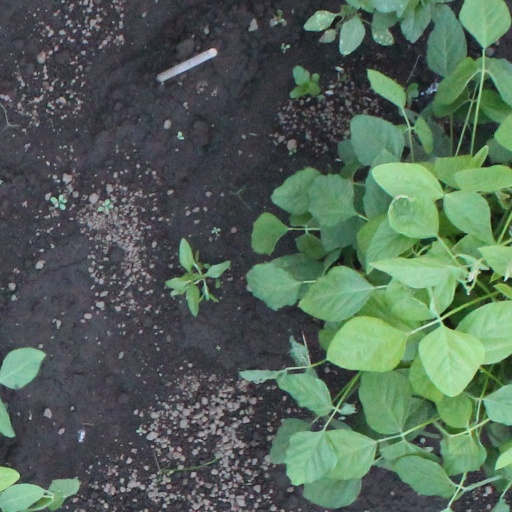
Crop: soybean